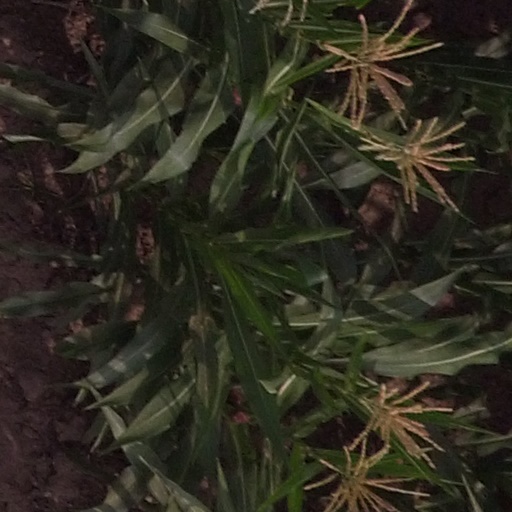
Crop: maize; corn